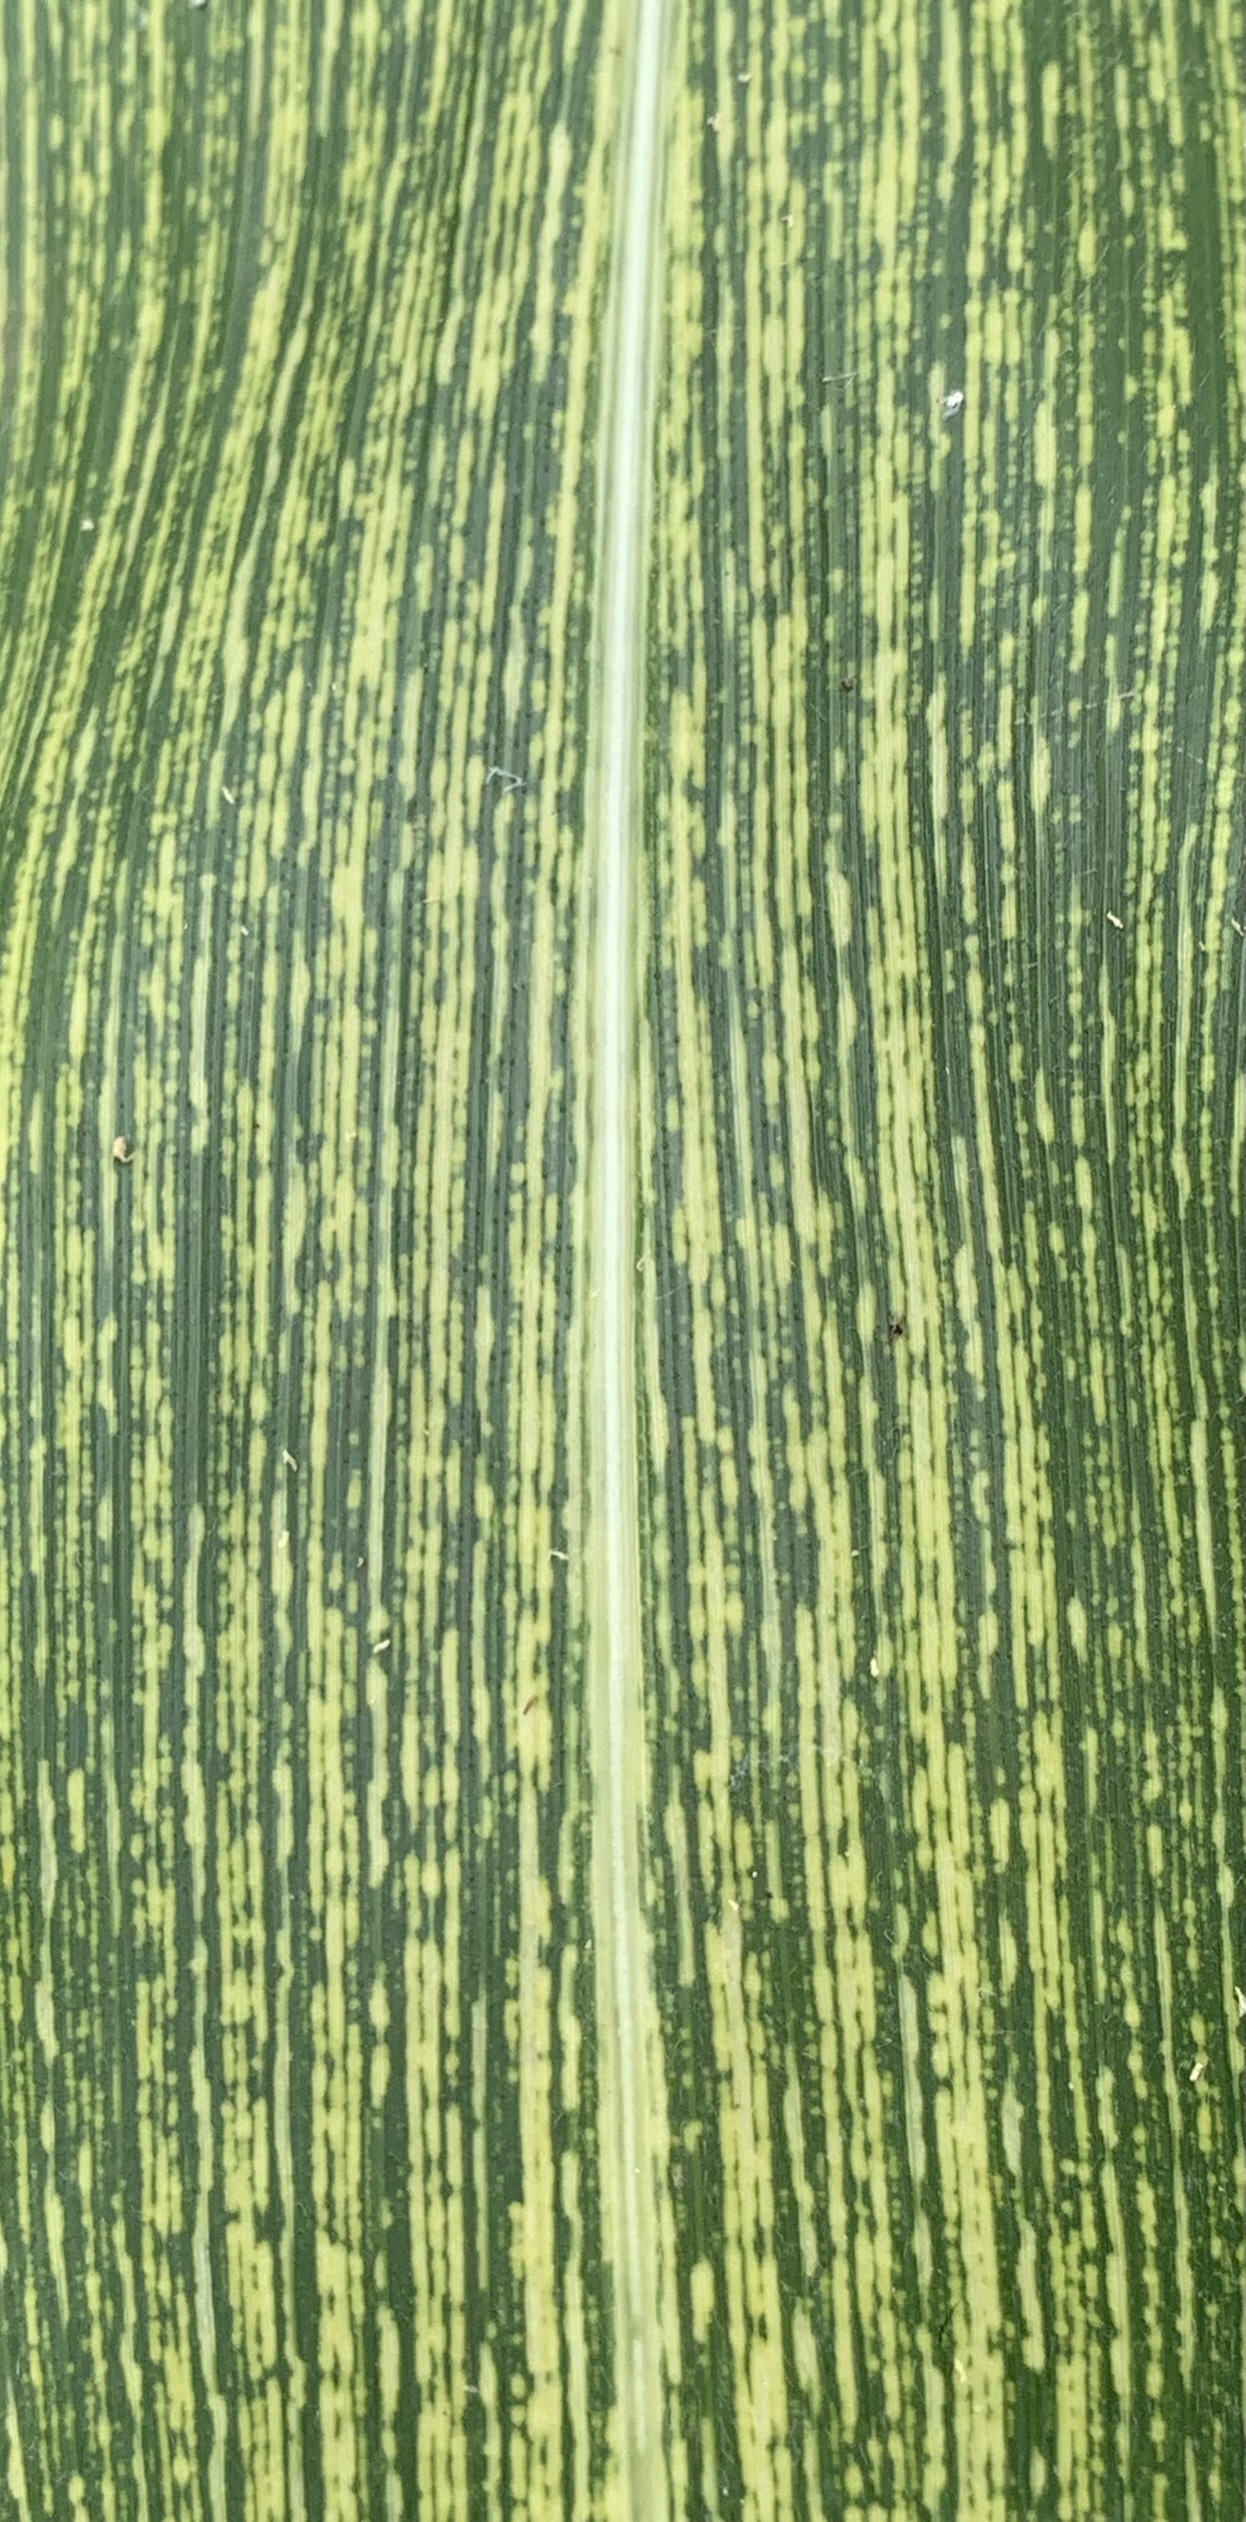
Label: MSV